Tumbes, Peru

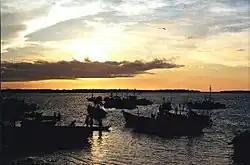
Port Pizarro

During its colonial period, Tumbes was sparsely populated and formed a part of the Audiencia of Quito through an unmodified Cedula of 1563 and Cedula of 1740. When Tumbes declared its independence from Spain, it opted to join Peru believing in the right of free determination of peoples. First, the Republic of the Gran Colombia challenged that right and then Ecuador claiming de jure rights through unmodified colonial Royal Decrees ( Real Cédulas ), but to no avail. The Protocol of Rio de Janeiro signed in 1942 with Ecuador legally confirmed Peru's previously de facto rights over Tumbes after a victorious war. However, lasting peace between both countries was not achieved until 1998, after a final conflict in 1995. Peruvian President Alberto Fujimori and Ecuadorian Presidente Jamil Mahuad signed a final document in which Ecuador accepted Perú's right over Tumbes and other territories claimed by Ecuador until then.